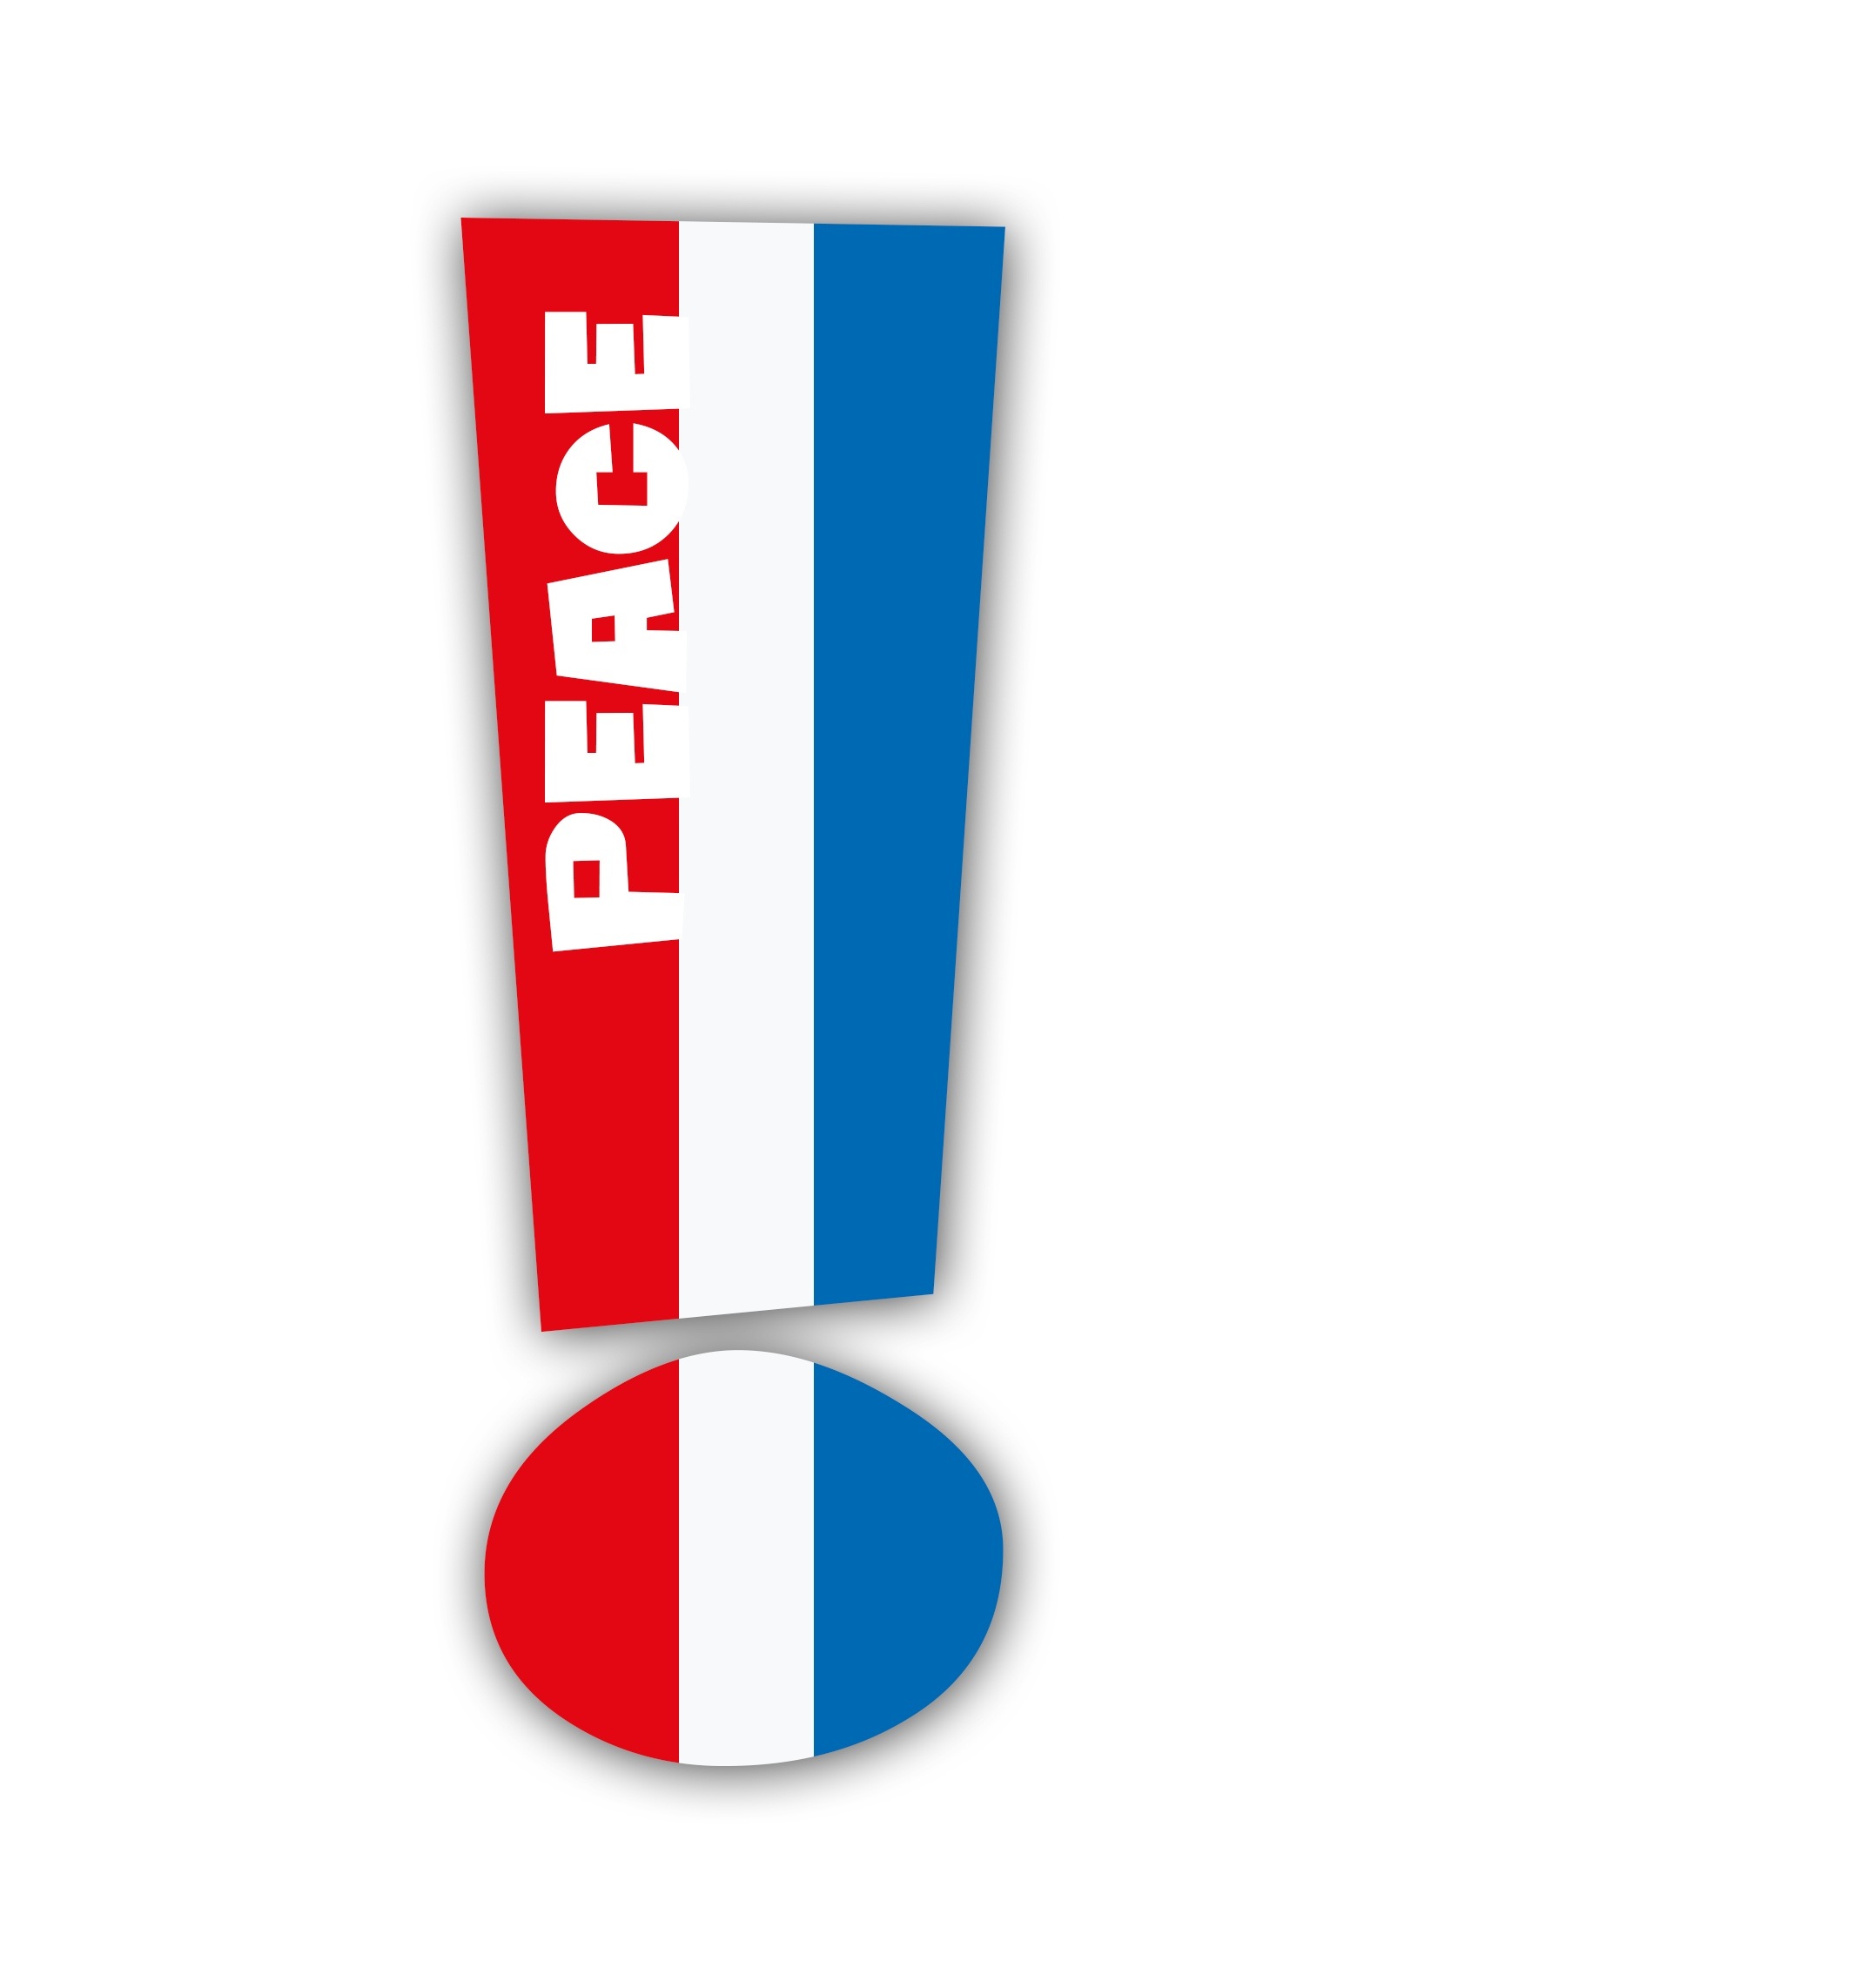
advertising, line, banner, flag, peace, brand, product, logo, text, diagram, shape, important, exclamation point, call sign, punctuation marks, prompt set